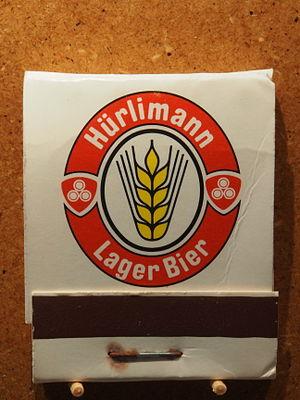
La brasserie Hürlimann est une brasserie fondée dans le canton de Zurich en 1836 produisant la bière du même nom. Elle appartient désormais au groupe Carlsberg.